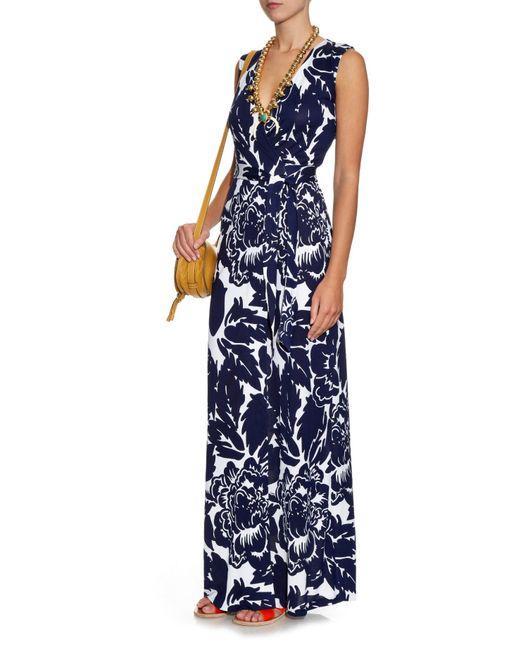
blaue Blumen lange maxi für Frauen